For the Love of God

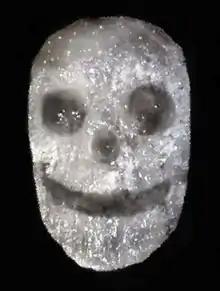
"Spiritus Callidus #2" by John LeKay, 1993, crystal skull

Hirst said that the work was sold on 30 August 2007, for £50 million, to an anonymous consortium. Hirst claimed he had sold it for the full asking price, in cash, leaving no paper trail. The consortium that bought the piece included Hirst himself.